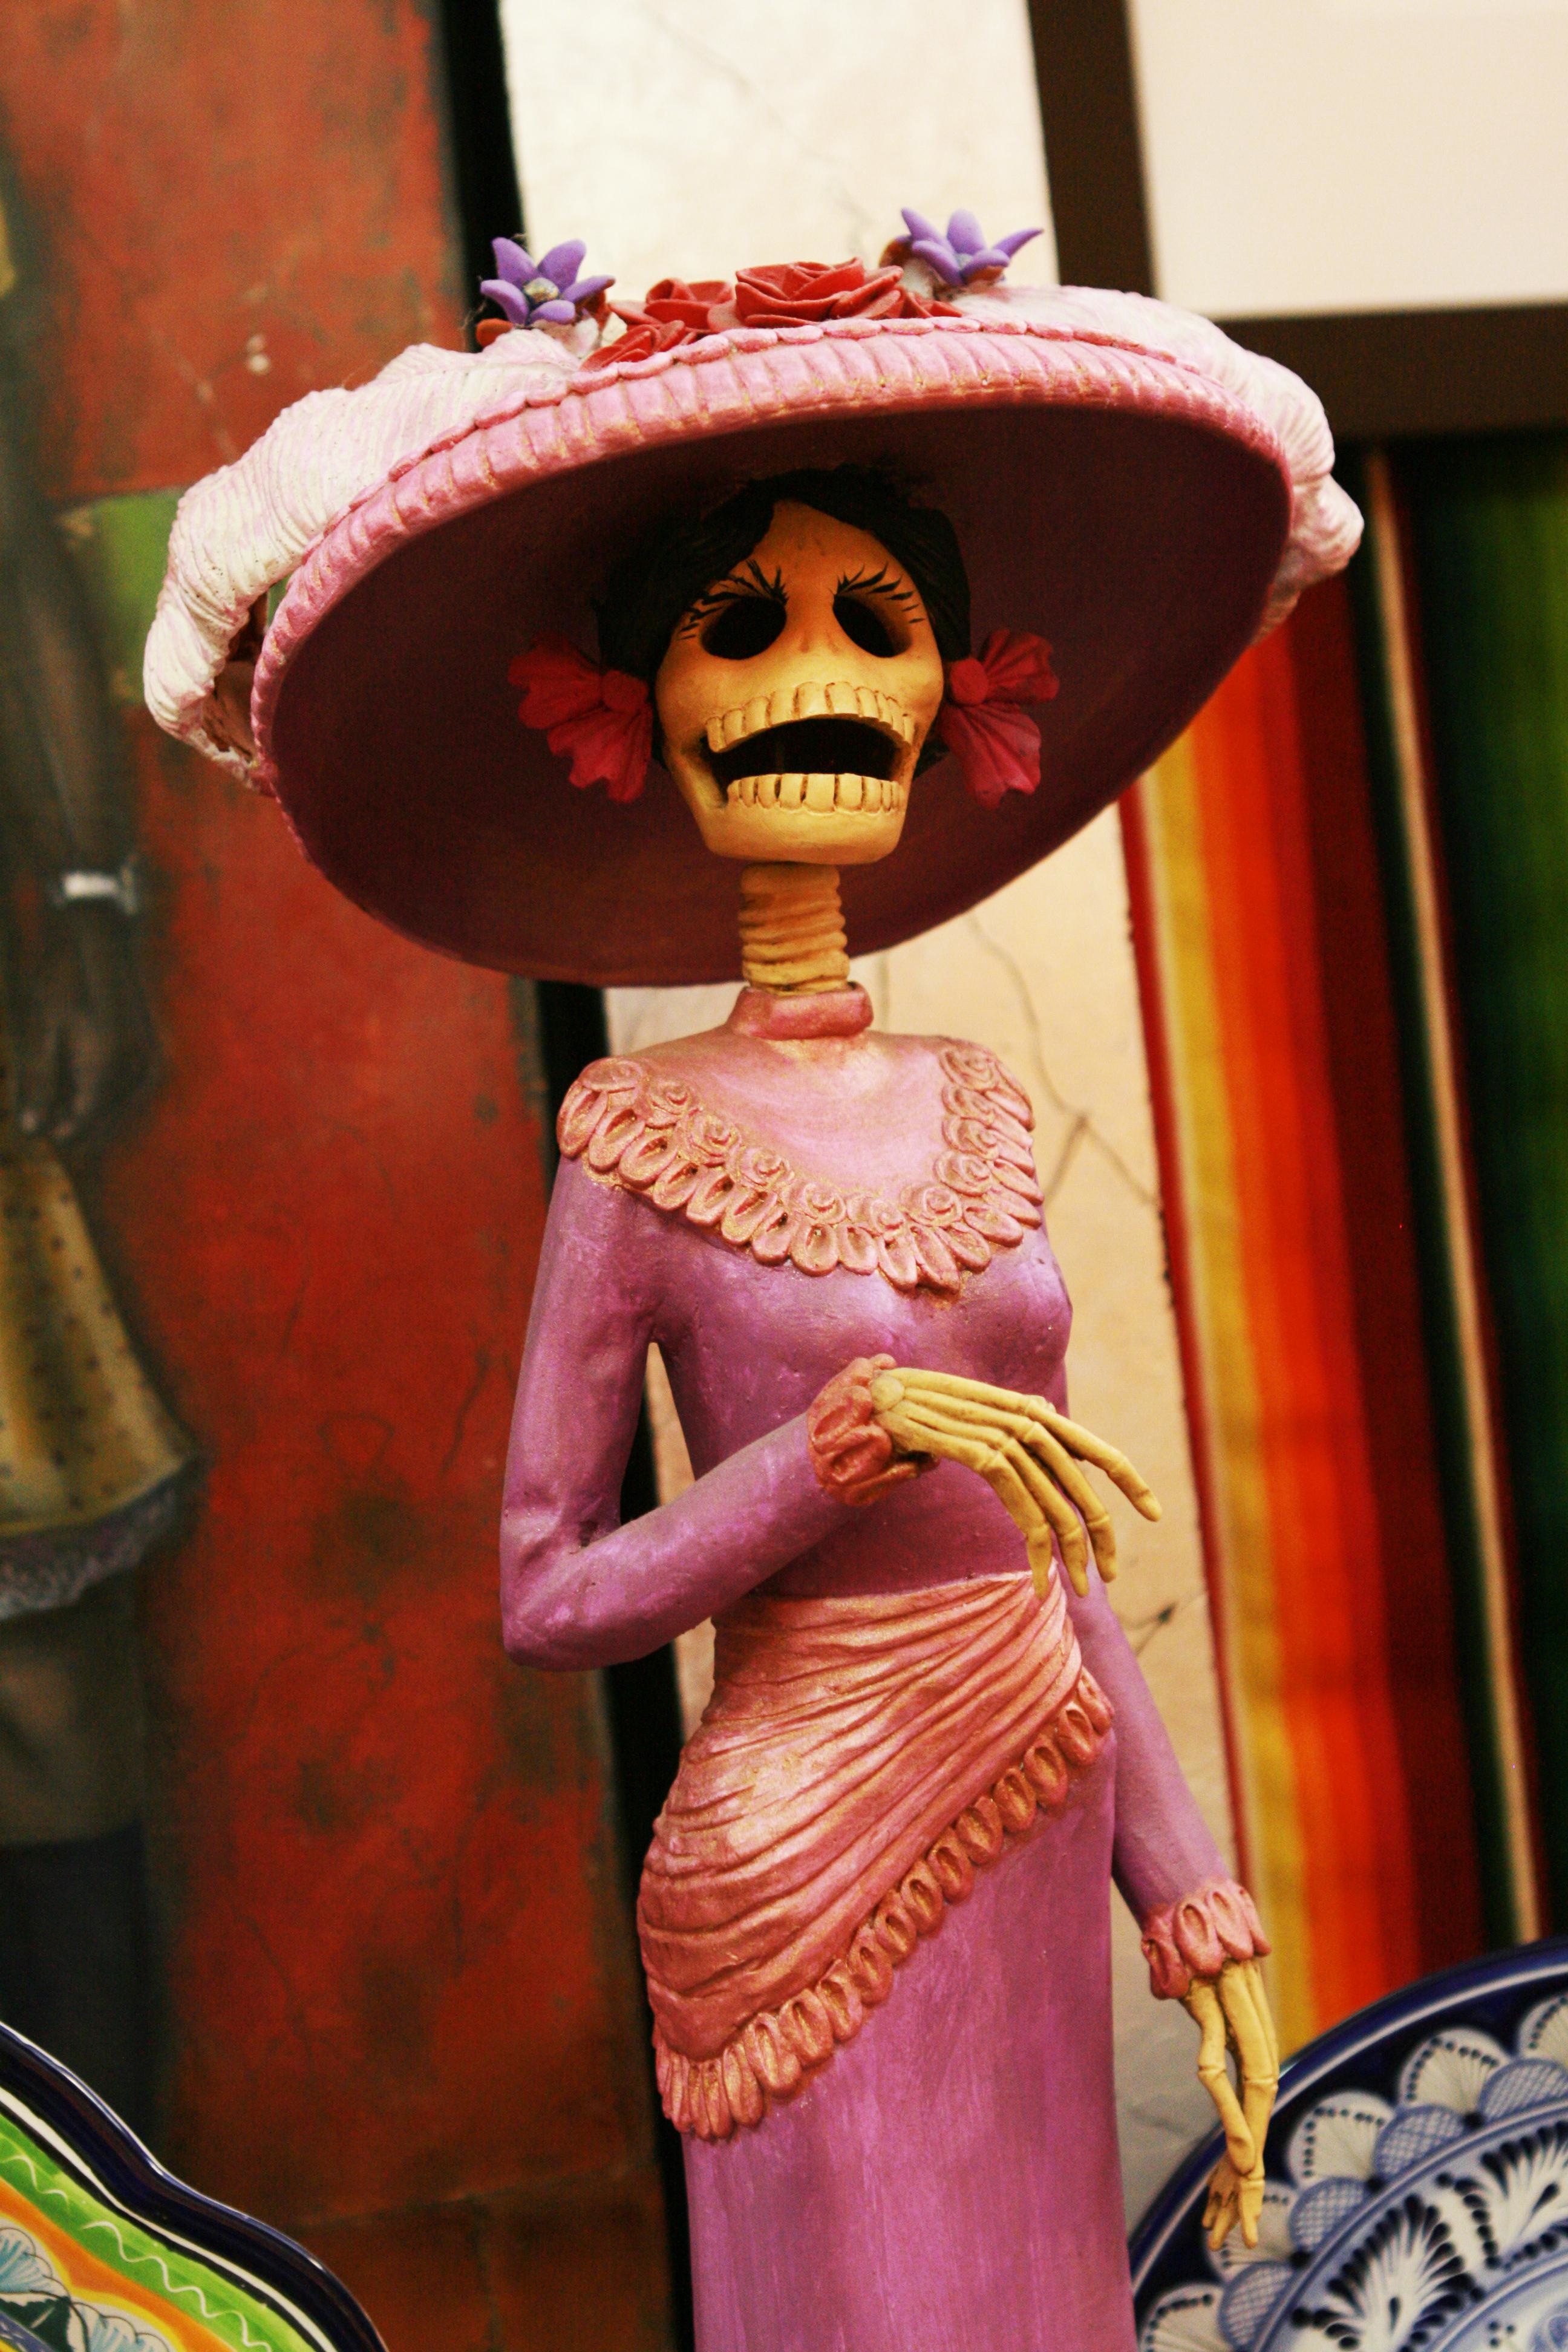
red, color, fashion, clothing, lady, toy, doll, dress, temple